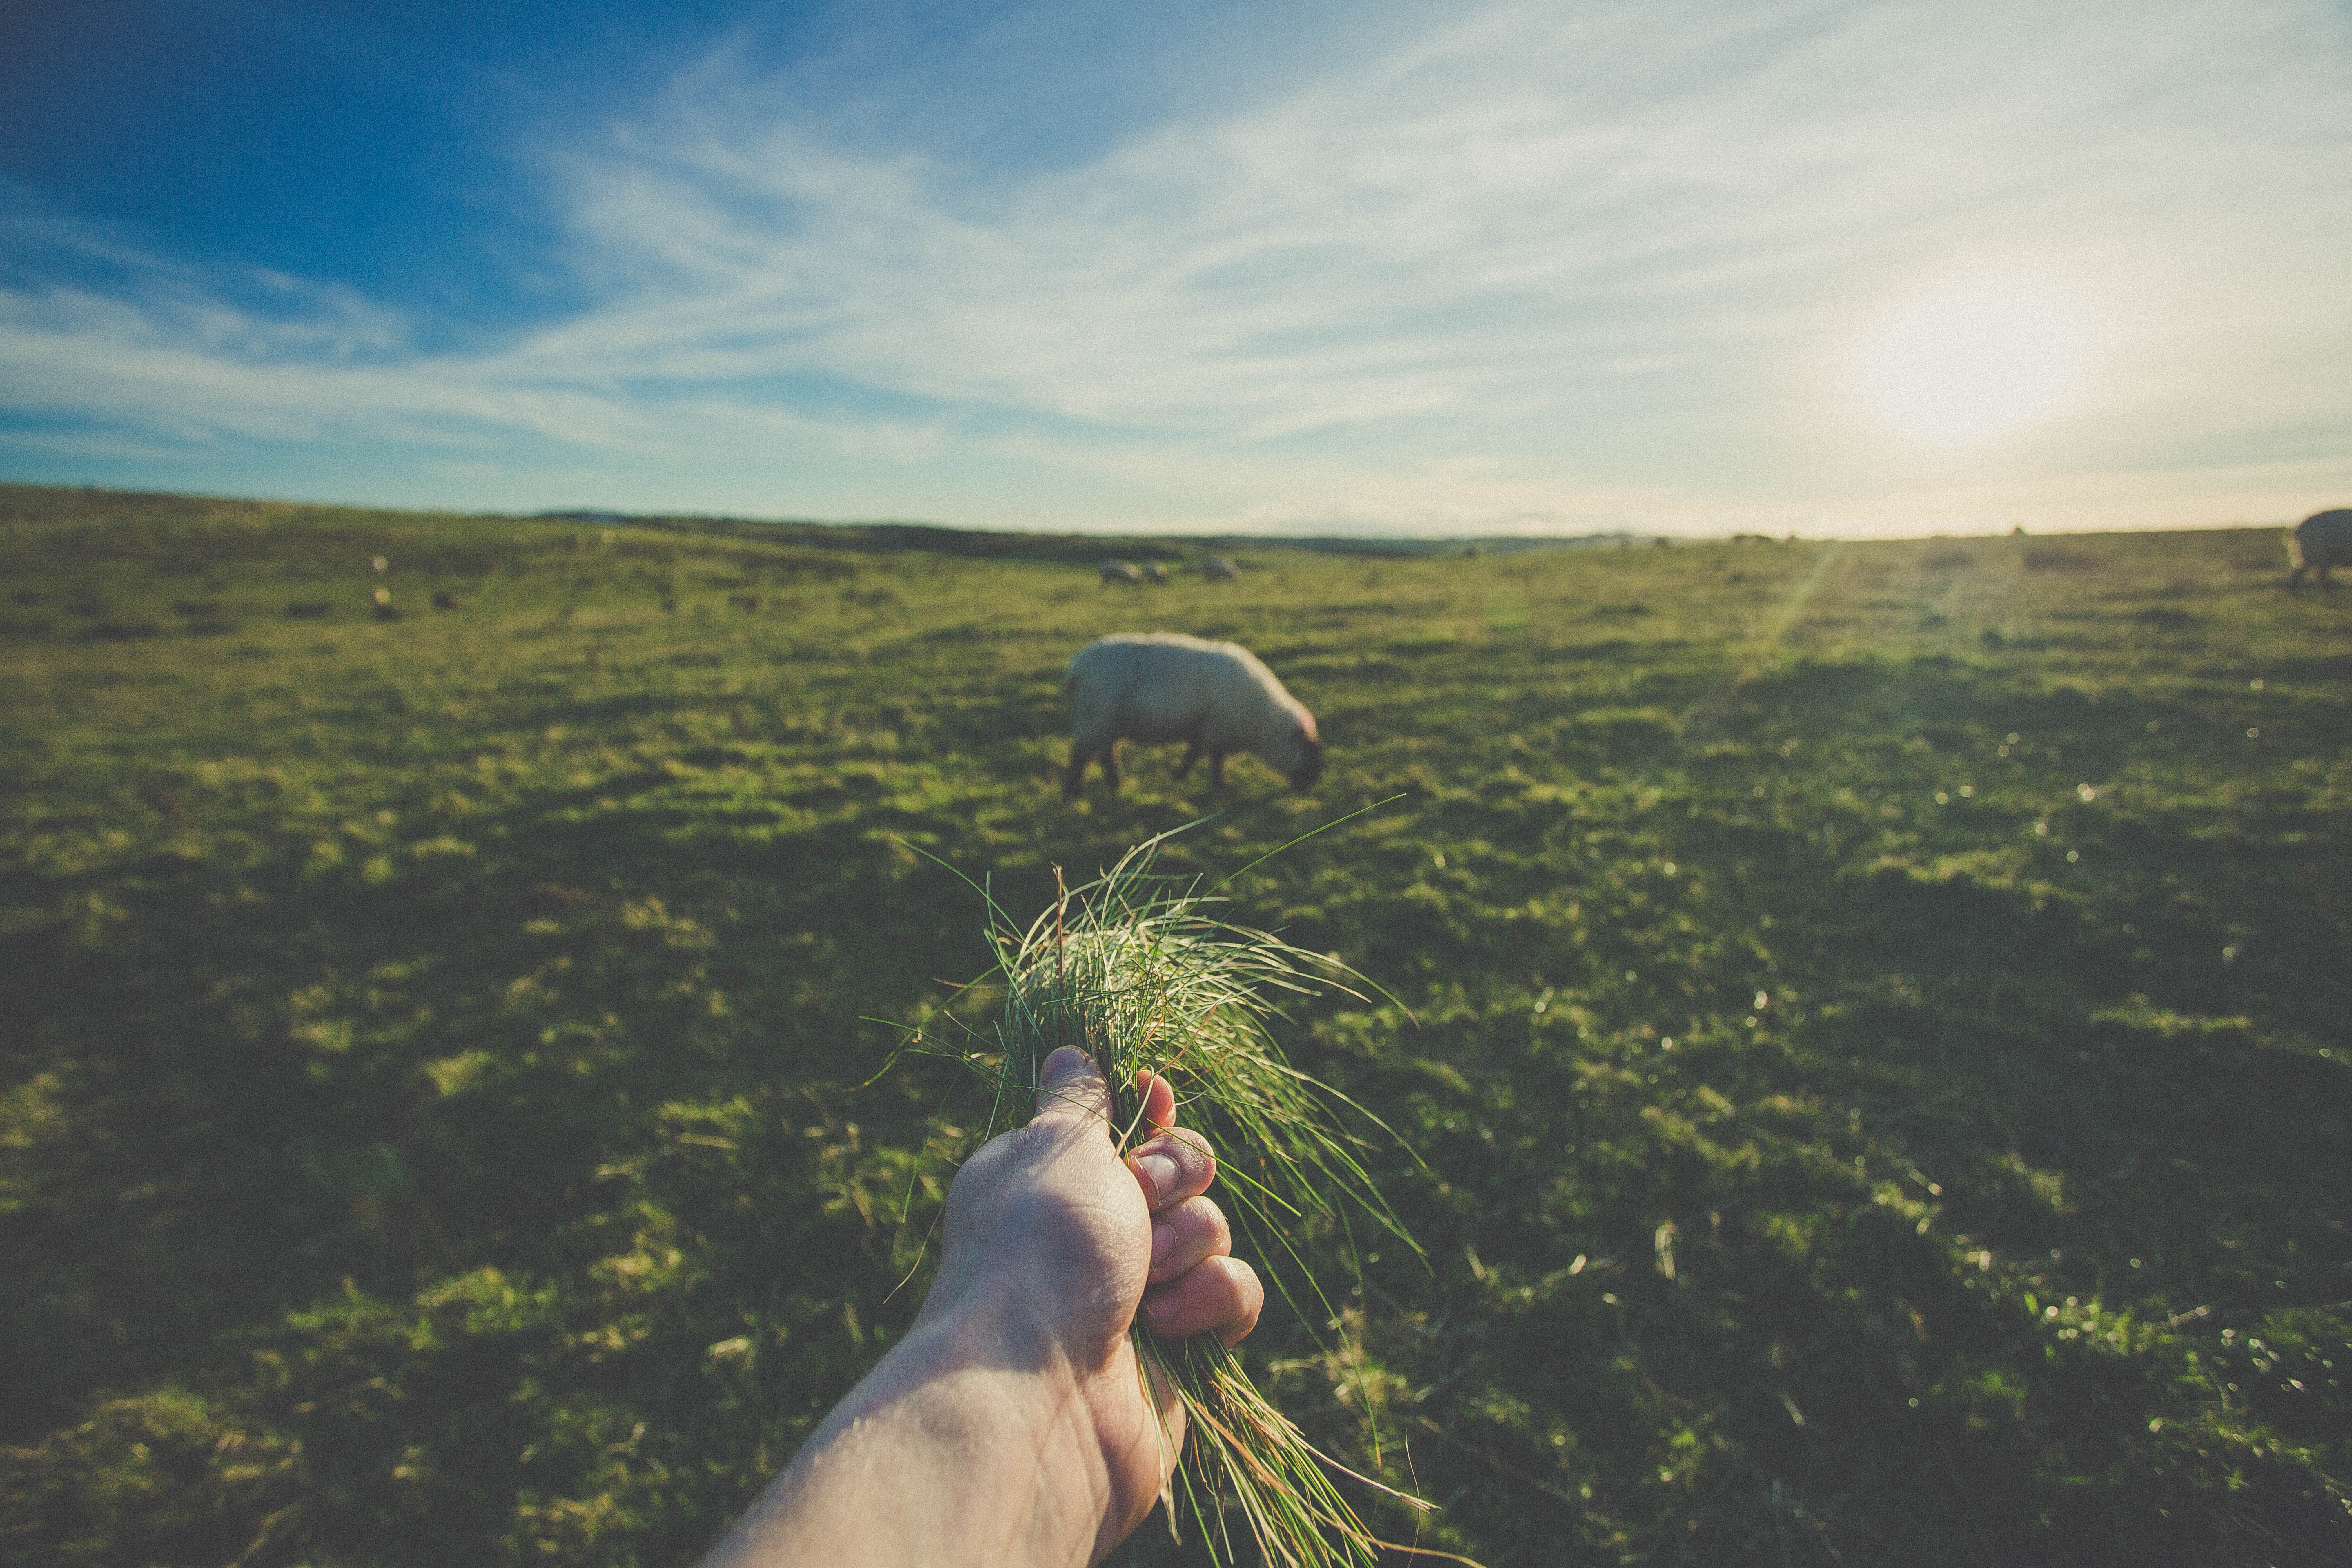
hand, sea, nature, grass, horizon, wilderness, cloud, field, farm, meadow, countryside, sunlight, morning, hill, sheep, fields, grassland, habitat, natural environment